Emilia Plater

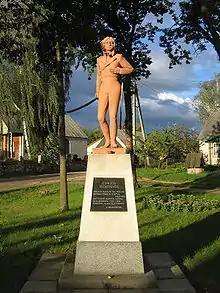
Emilia Plater monument in Kapčiamiestis, Lithuania, where she is buried

The first poem about Plater was composed by in June 1831. Her life and death were widely publicised shortly afterwards by the Polish press, which contributed to her growing fame. The image of the maiden warrior became popular and became a symbol of the uprising. Adam Mickiewicz immortalized her in his 1832 poem, "Śmierć pułkownika" ("Death of a Colonel") where he called her up as a leader, although the description of her death is a pure poetical fiction and was only loosely based on her real life. The poem promotes Plater from captain to colonel and refers to her as the leader of the uprising. Mickiewicz has also idealized her personality and skills, portraying her as the ideal commander, worshiped by her soldiers. That poem has entered the elementary curriculum in communist and independent Poland.